1947 Casablanca massacre

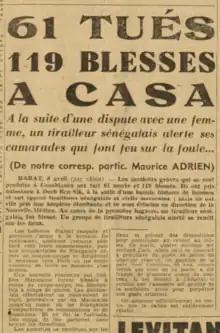
The Massacre of April 7, 1947 in Casablanca as reported in "France-Soir" on April 9.

The Massacre of April 7, 1947 (popularly in "darbat saligan" 'Strike of the Senegalese,' more officially: 'Massacre of April 7' or 'Events of April 7') was a massacre of working-class Moroccan civilians in Casablanca committed by Senegalese Tirailleurs in the service of the French colonial empire. The attack was instigated by the French authorities in an attempt to disrupt the visit of Sultan Mohammad V to the Tangier International Zone to deliver the Tangier Speech demanding the independence of Morocco and the unification of its territories.